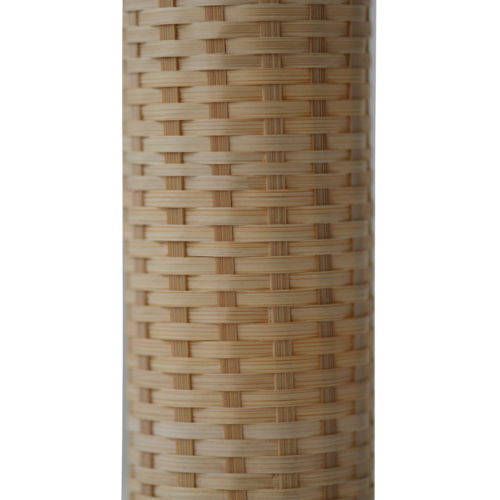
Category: lamp